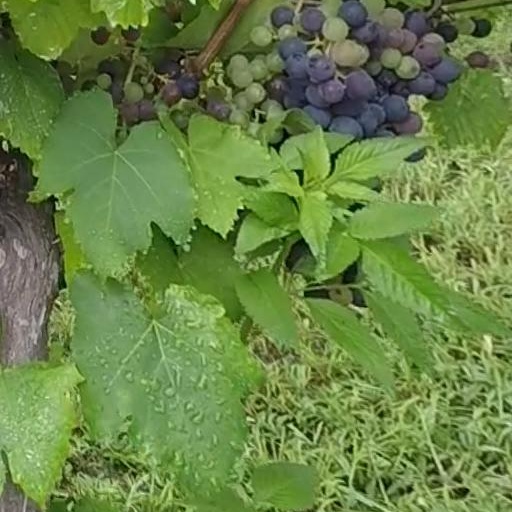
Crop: grape